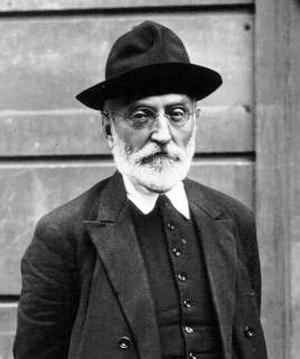
La tauromachie, du grec ancien ταῦρος, taûros signifiant « taureau » et μάχη, mákhê signifiant « combat » qui implique dans certains cas la mise à mort du taureau en public comme dans la corrida, a une histoire riche en documents et traités, mais l'incertitude demeure sur ses origines.